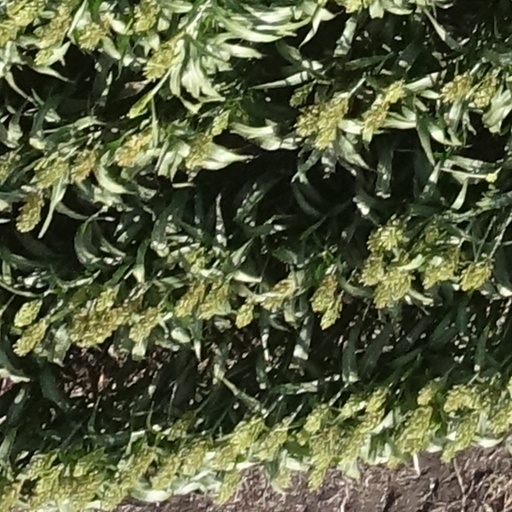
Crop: sorghum